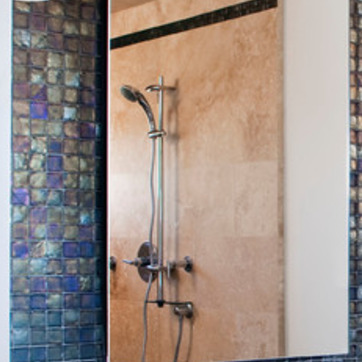
Material: mirror